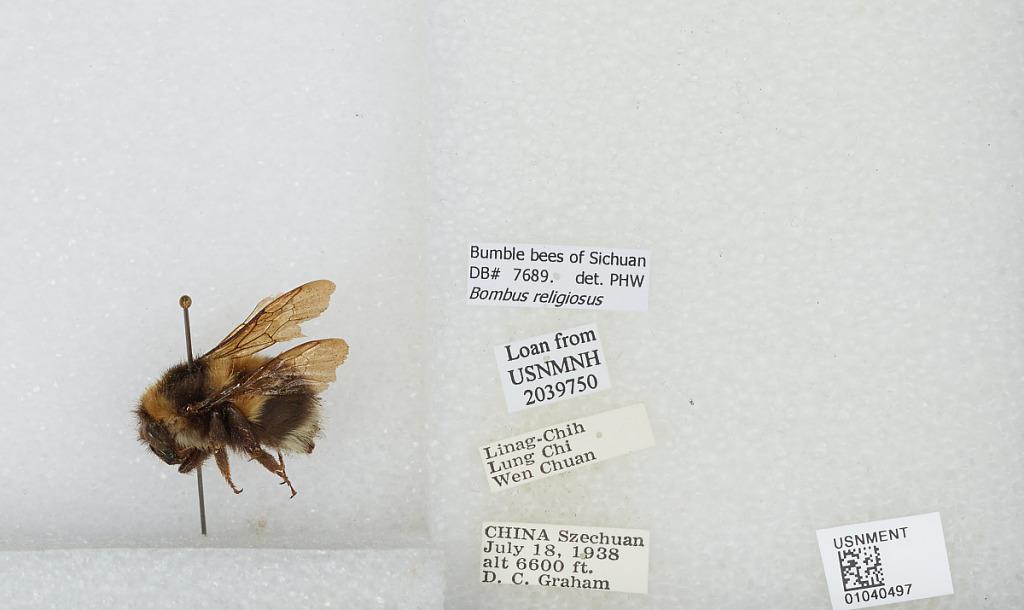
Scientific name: Bombus (Megabombus) religiosus (Frison)
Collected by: D. Graham
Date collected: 1938-7-18
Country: China
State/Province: Sichuan
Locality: Linag-Chih